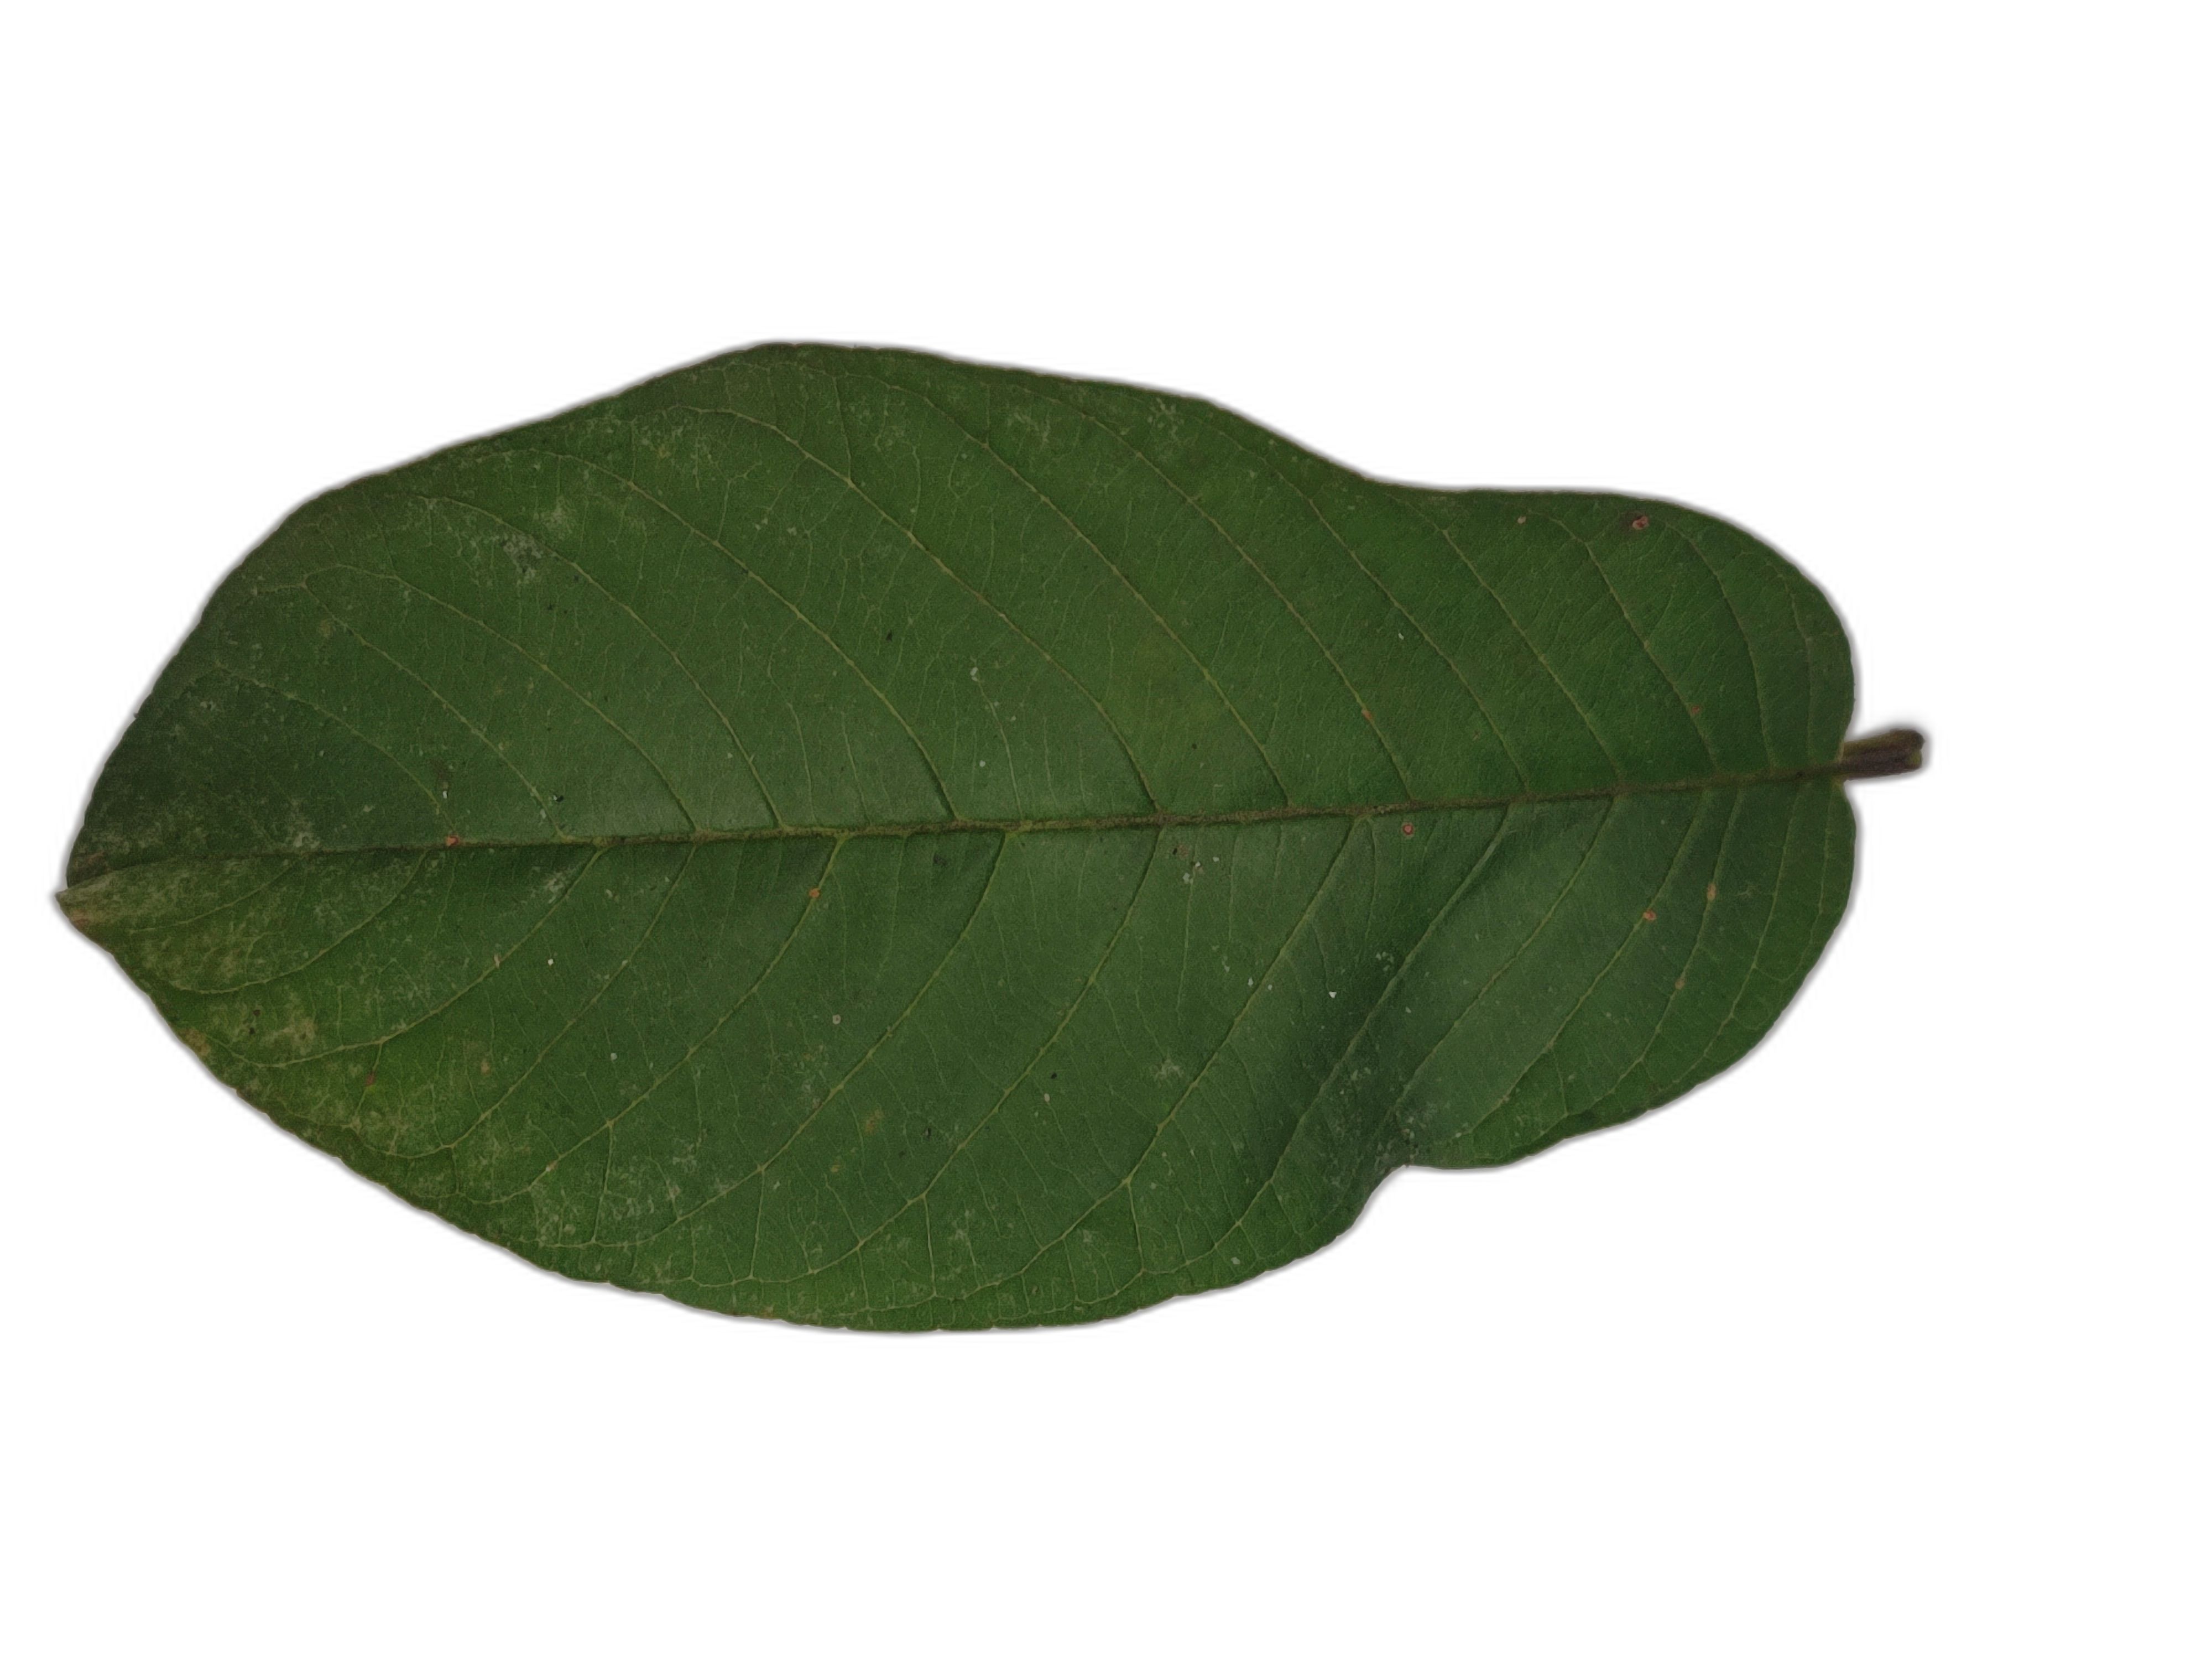
Plant part: leaf
Disease: Healthy